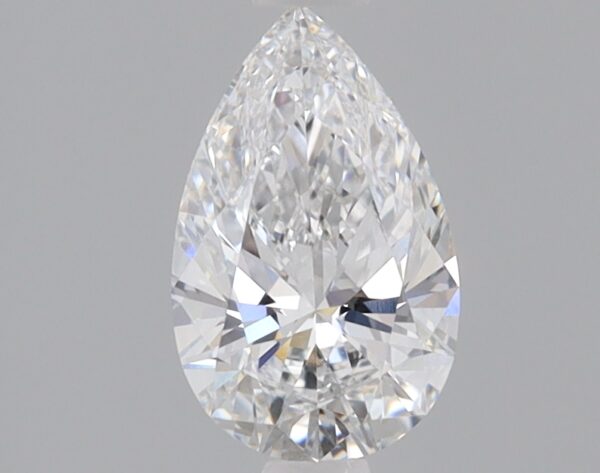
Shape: pear
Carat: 0.8
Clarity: VS1
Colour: E
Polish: EX
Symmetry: EX
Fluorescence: NONE
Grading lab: IGI
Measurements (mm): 8.45 x 5.28 x 3.16